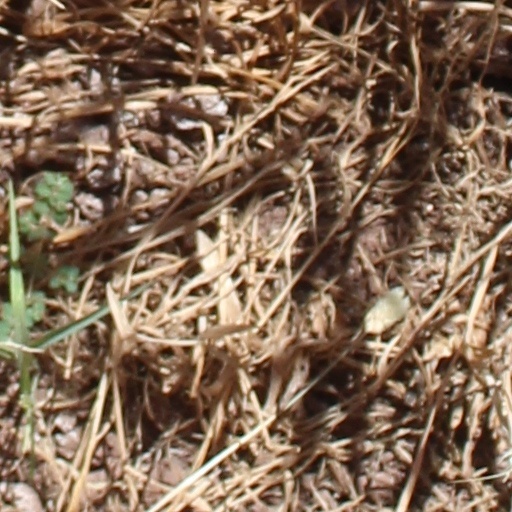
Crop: wheat